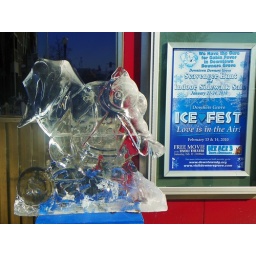
Scrat with pizza and bowling ball in the Tivoli Theatre's entry